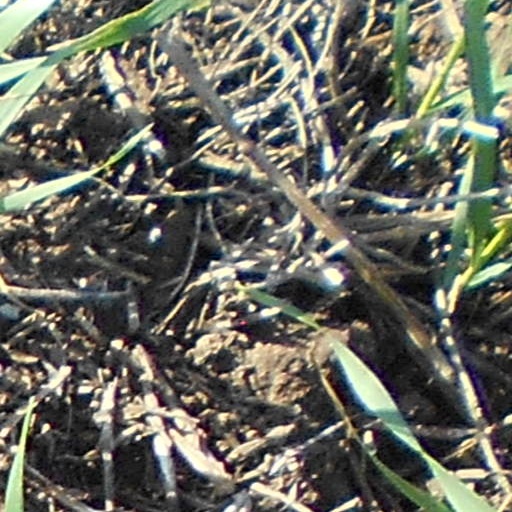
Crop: wheat